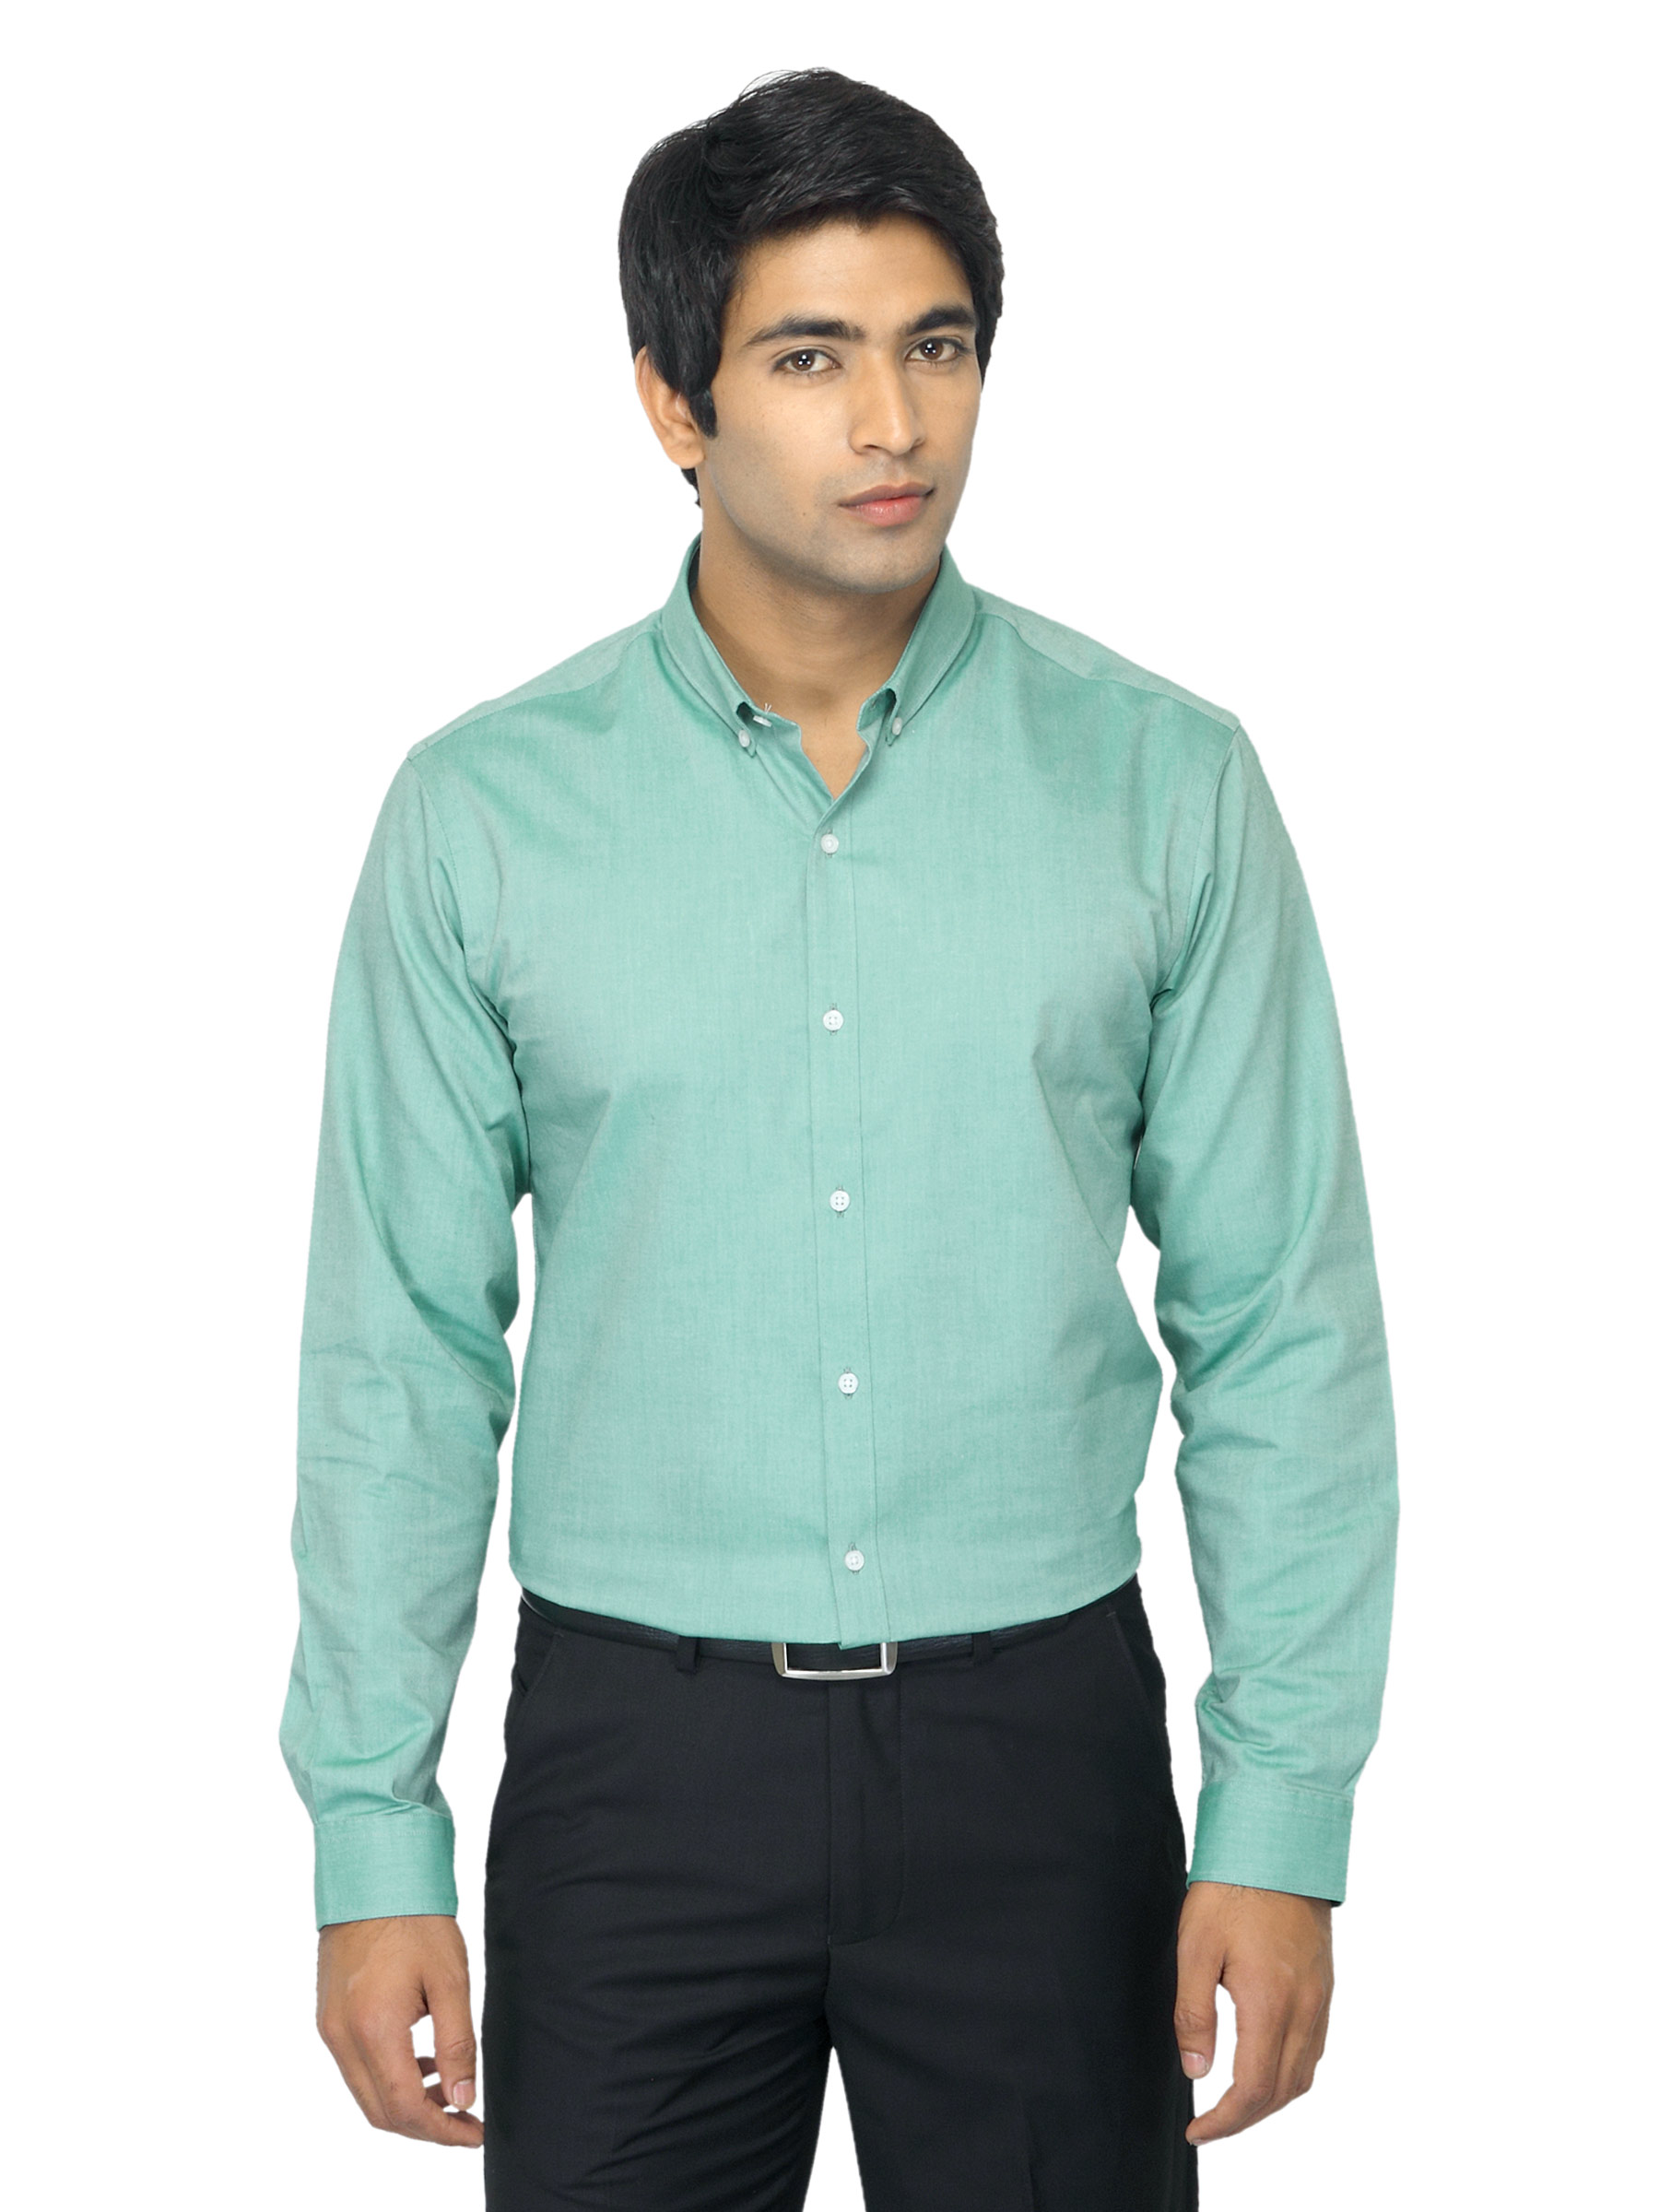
Arrow New York Men Green Slim Fit Shirt
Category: Apparel / Topwear / Shirts
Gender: Men
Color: Green
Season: Summer 2012
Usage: Casual